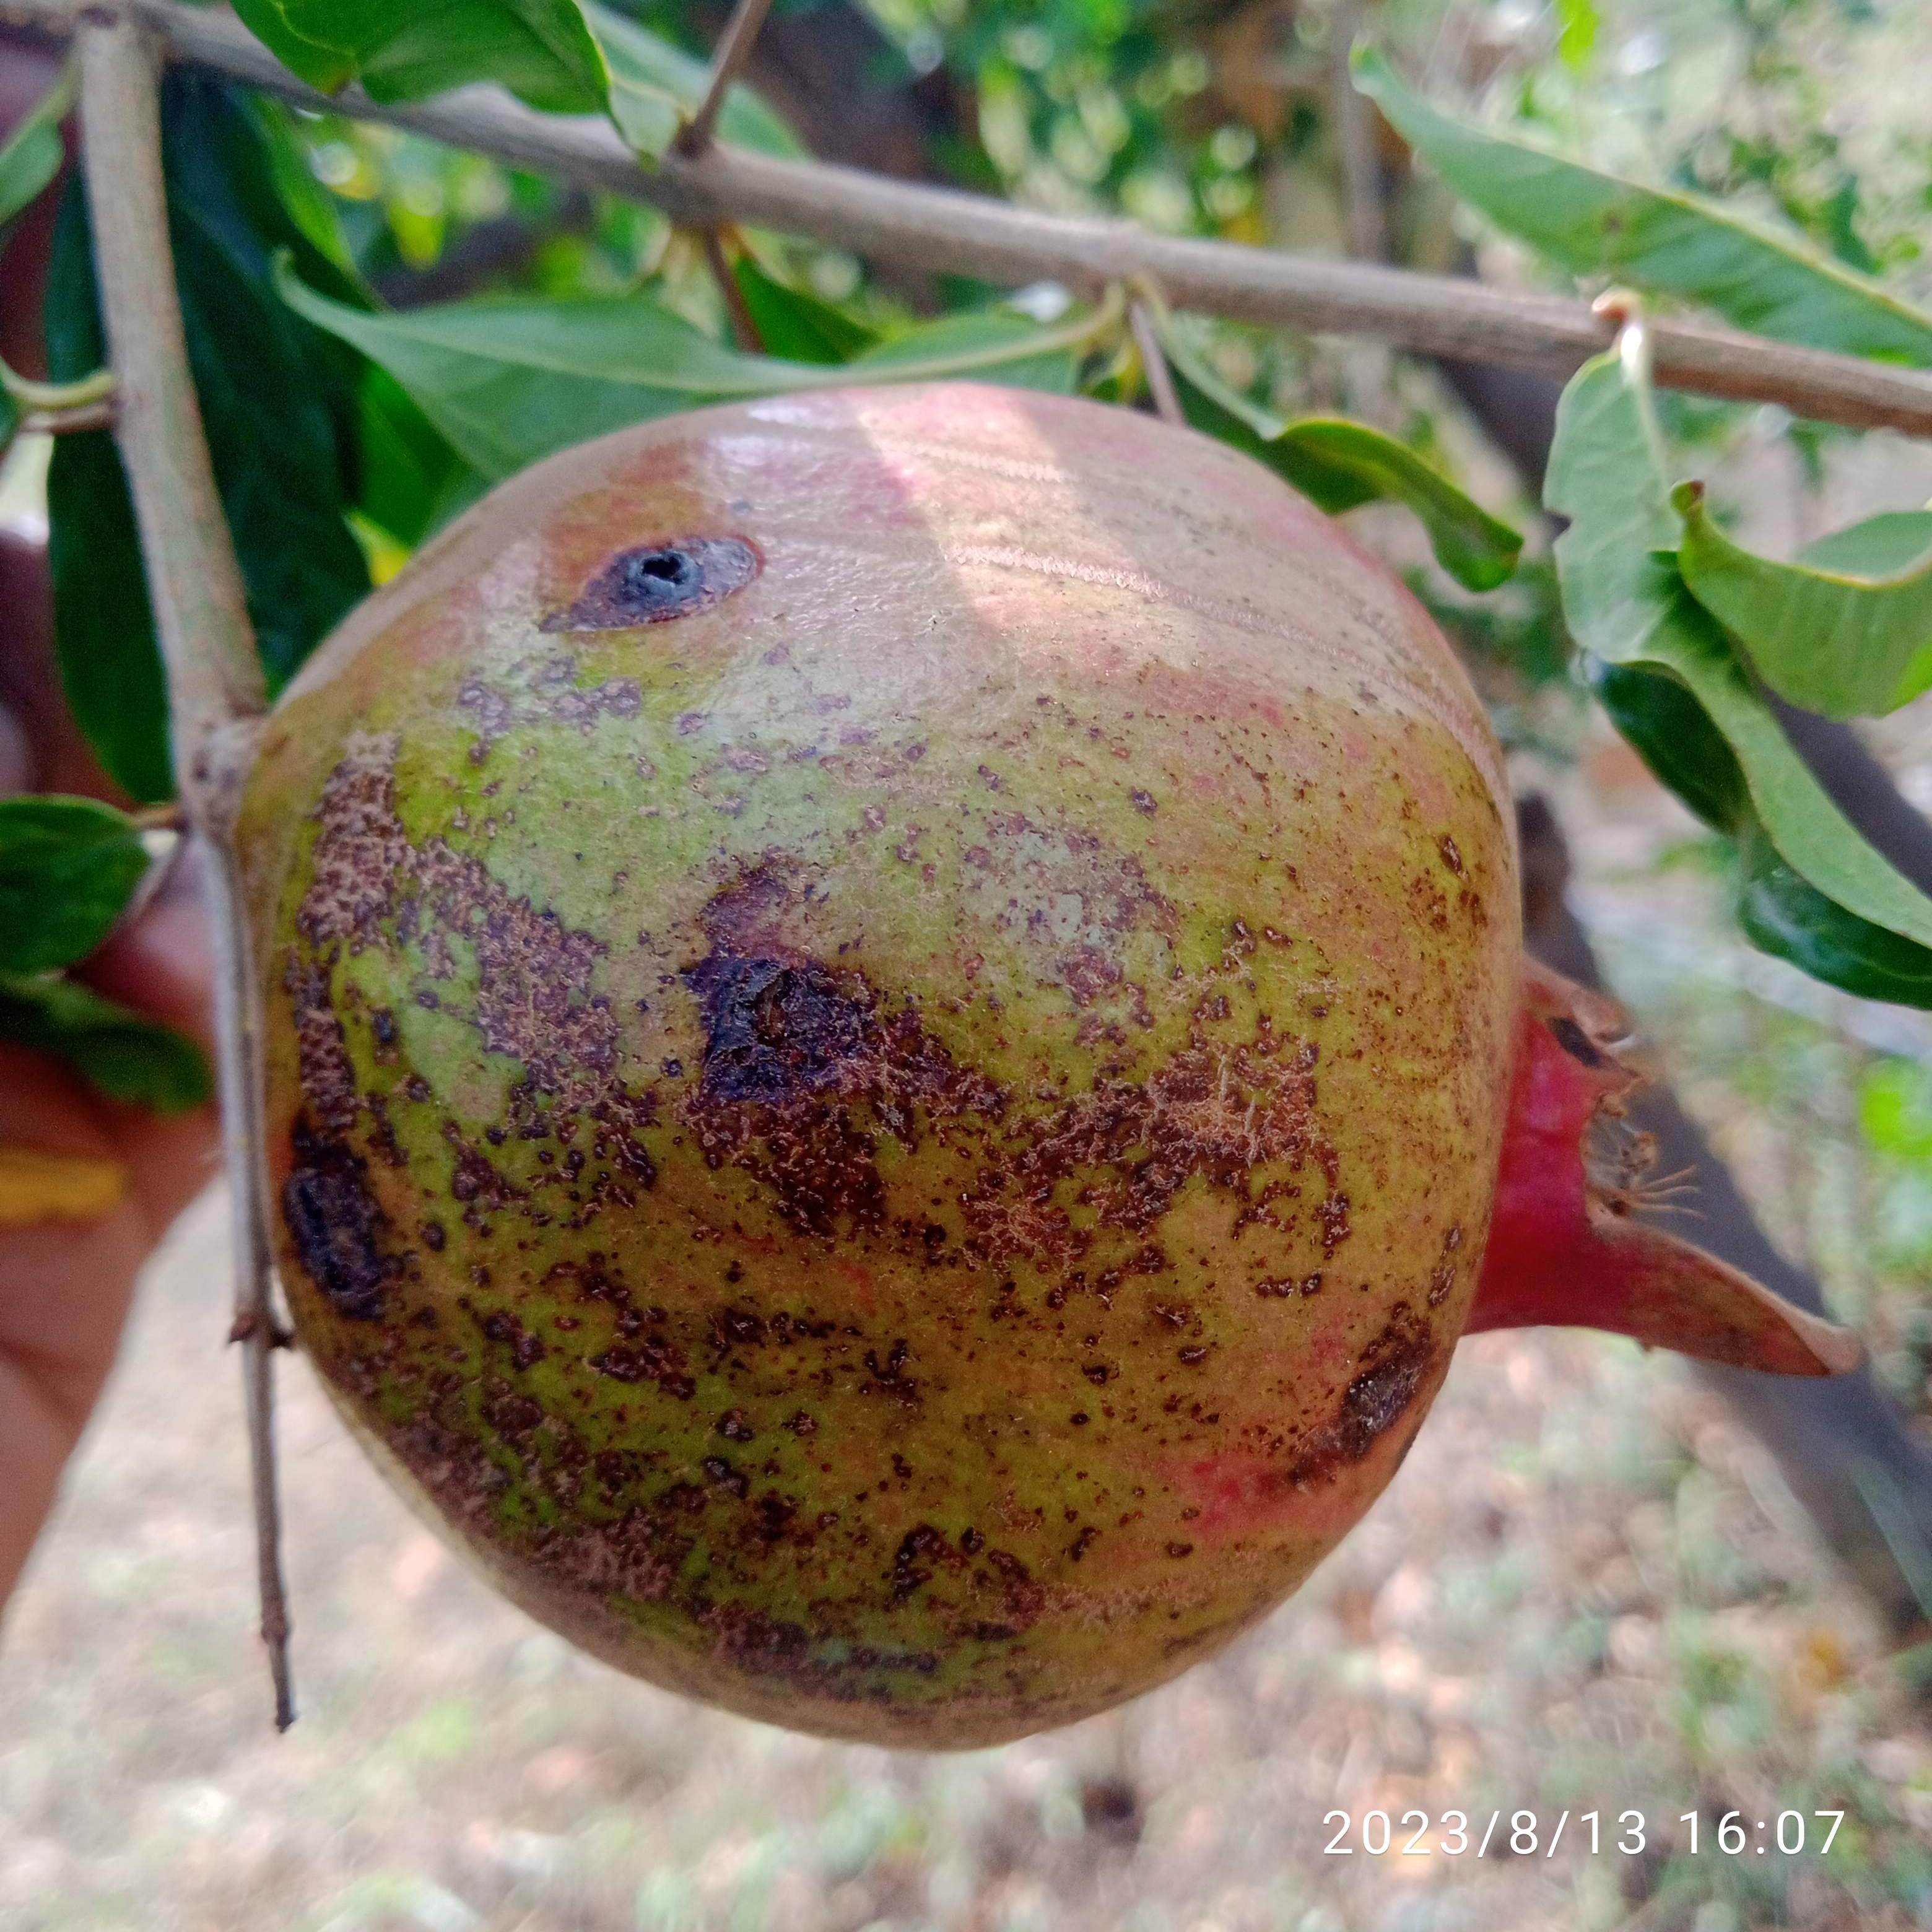
Label: Cercospora